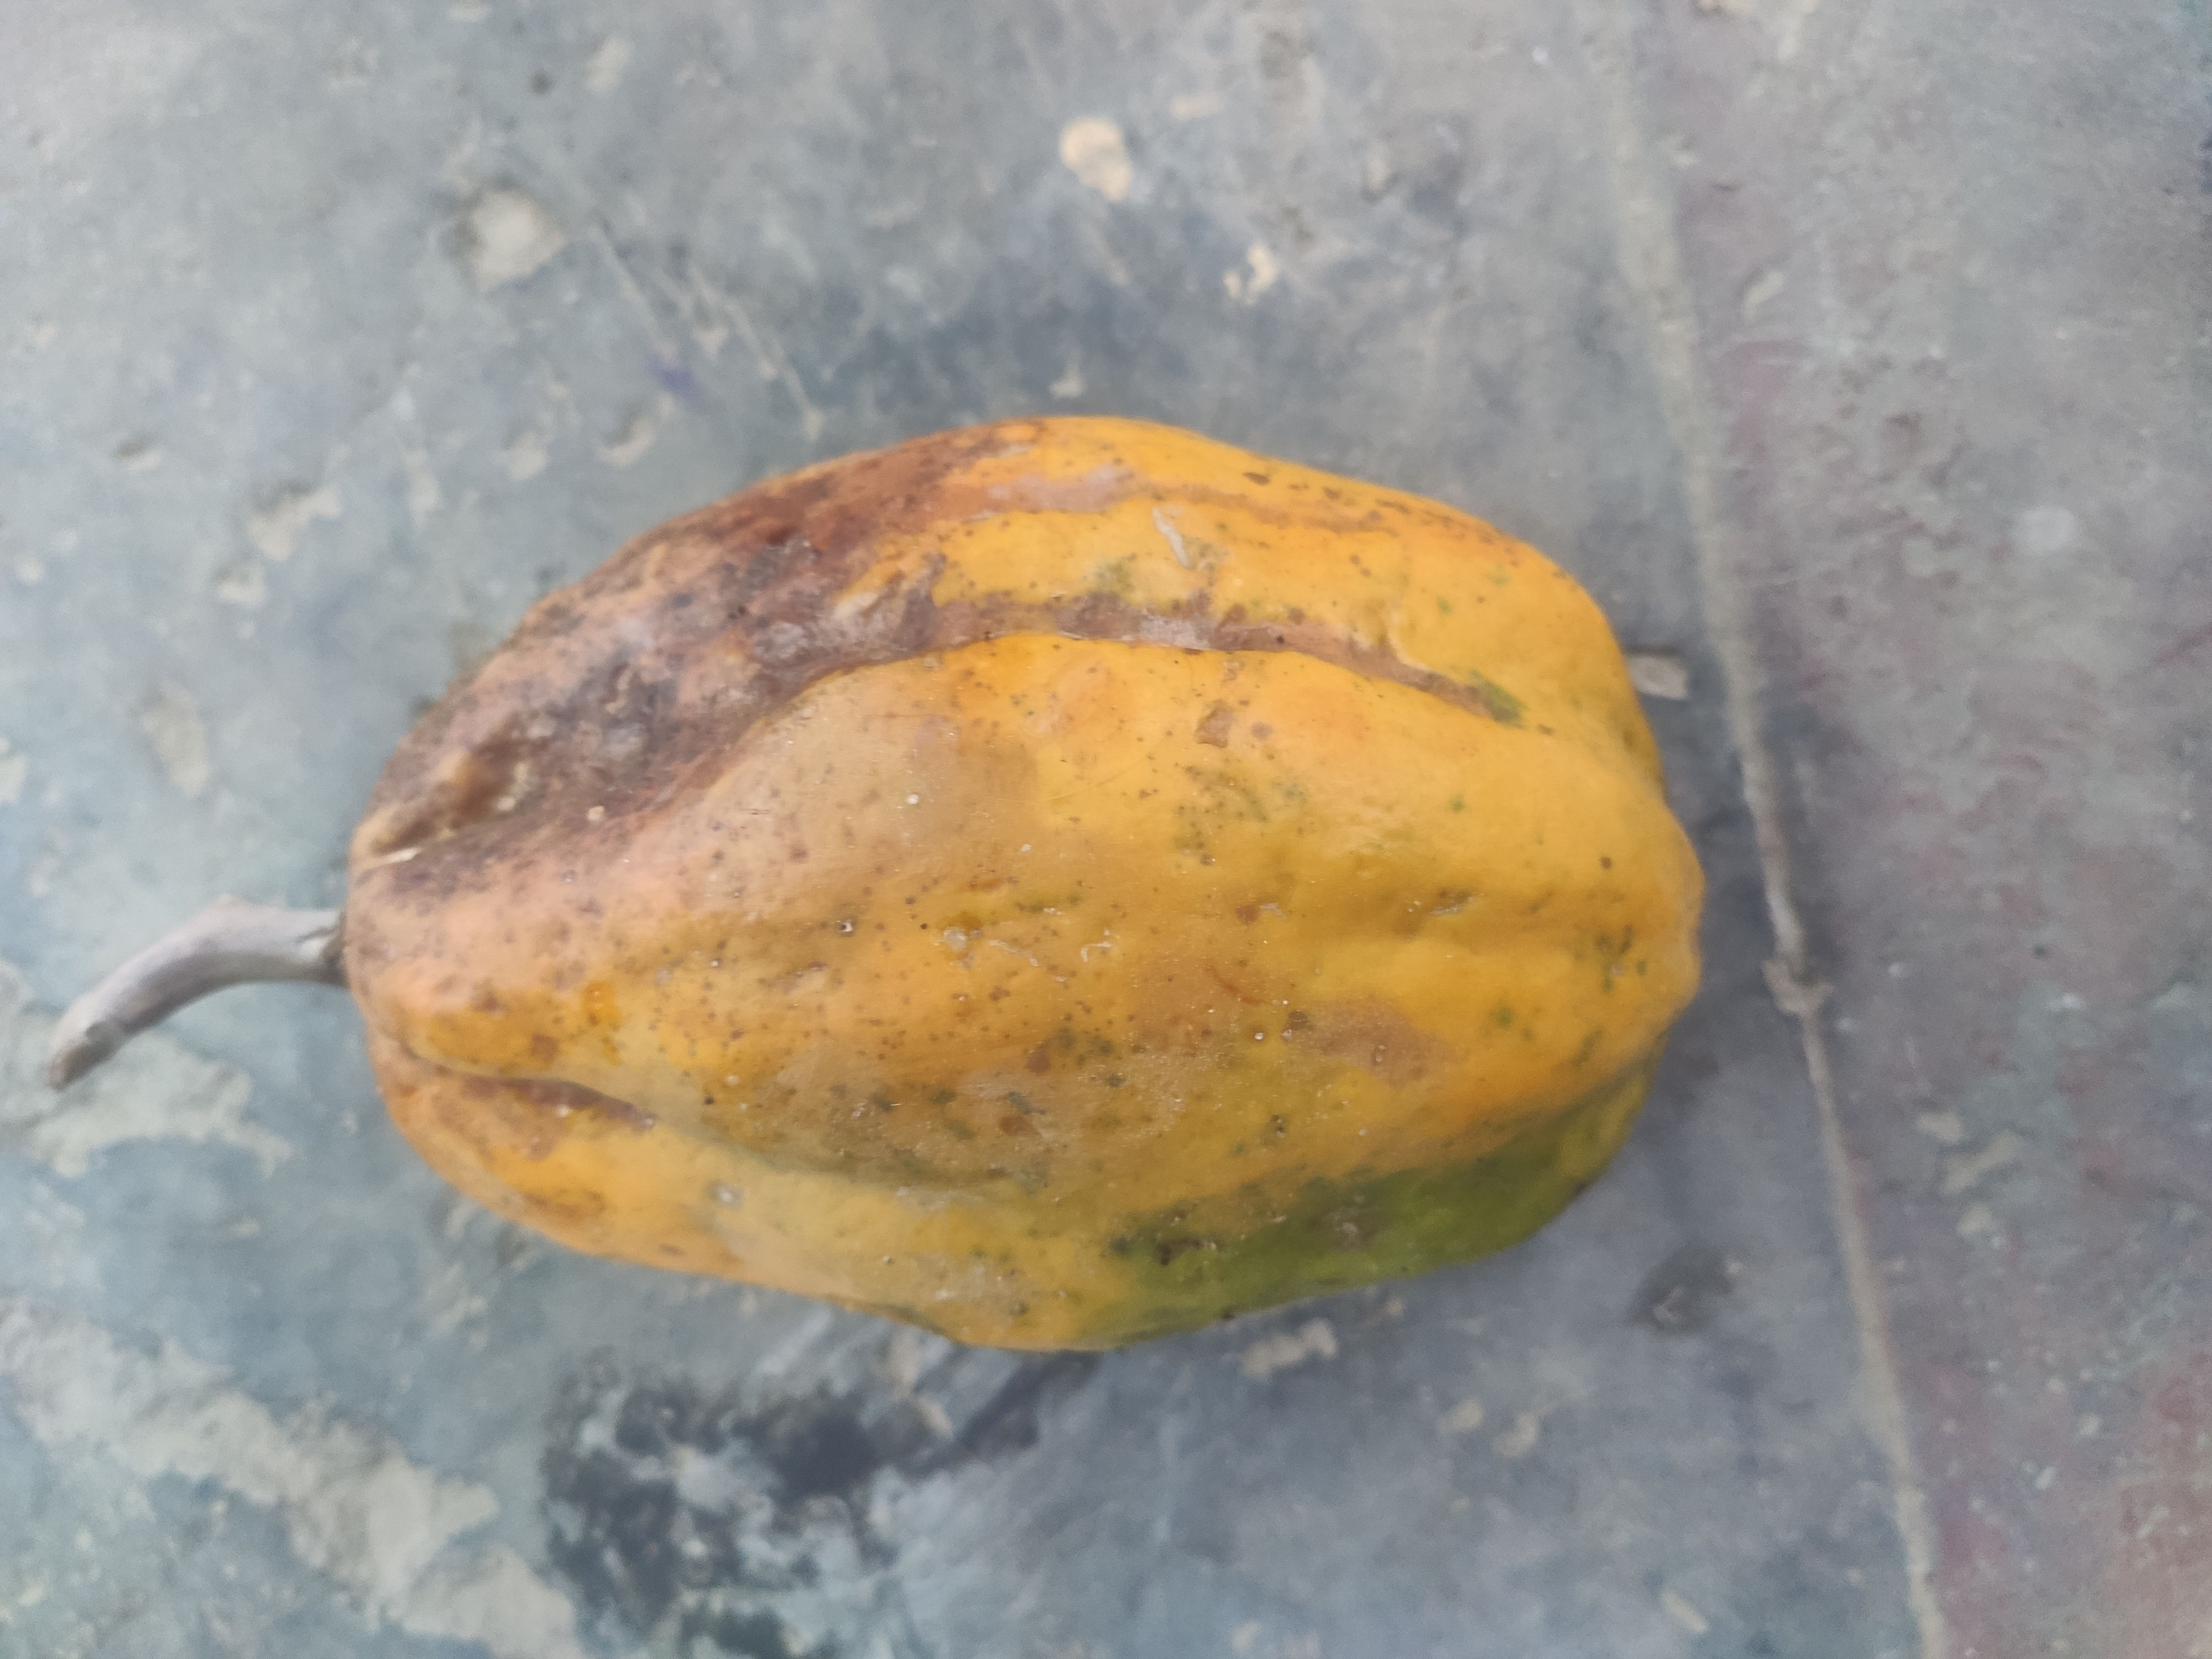
Fruit: papayas
Grade: 2nd-grade